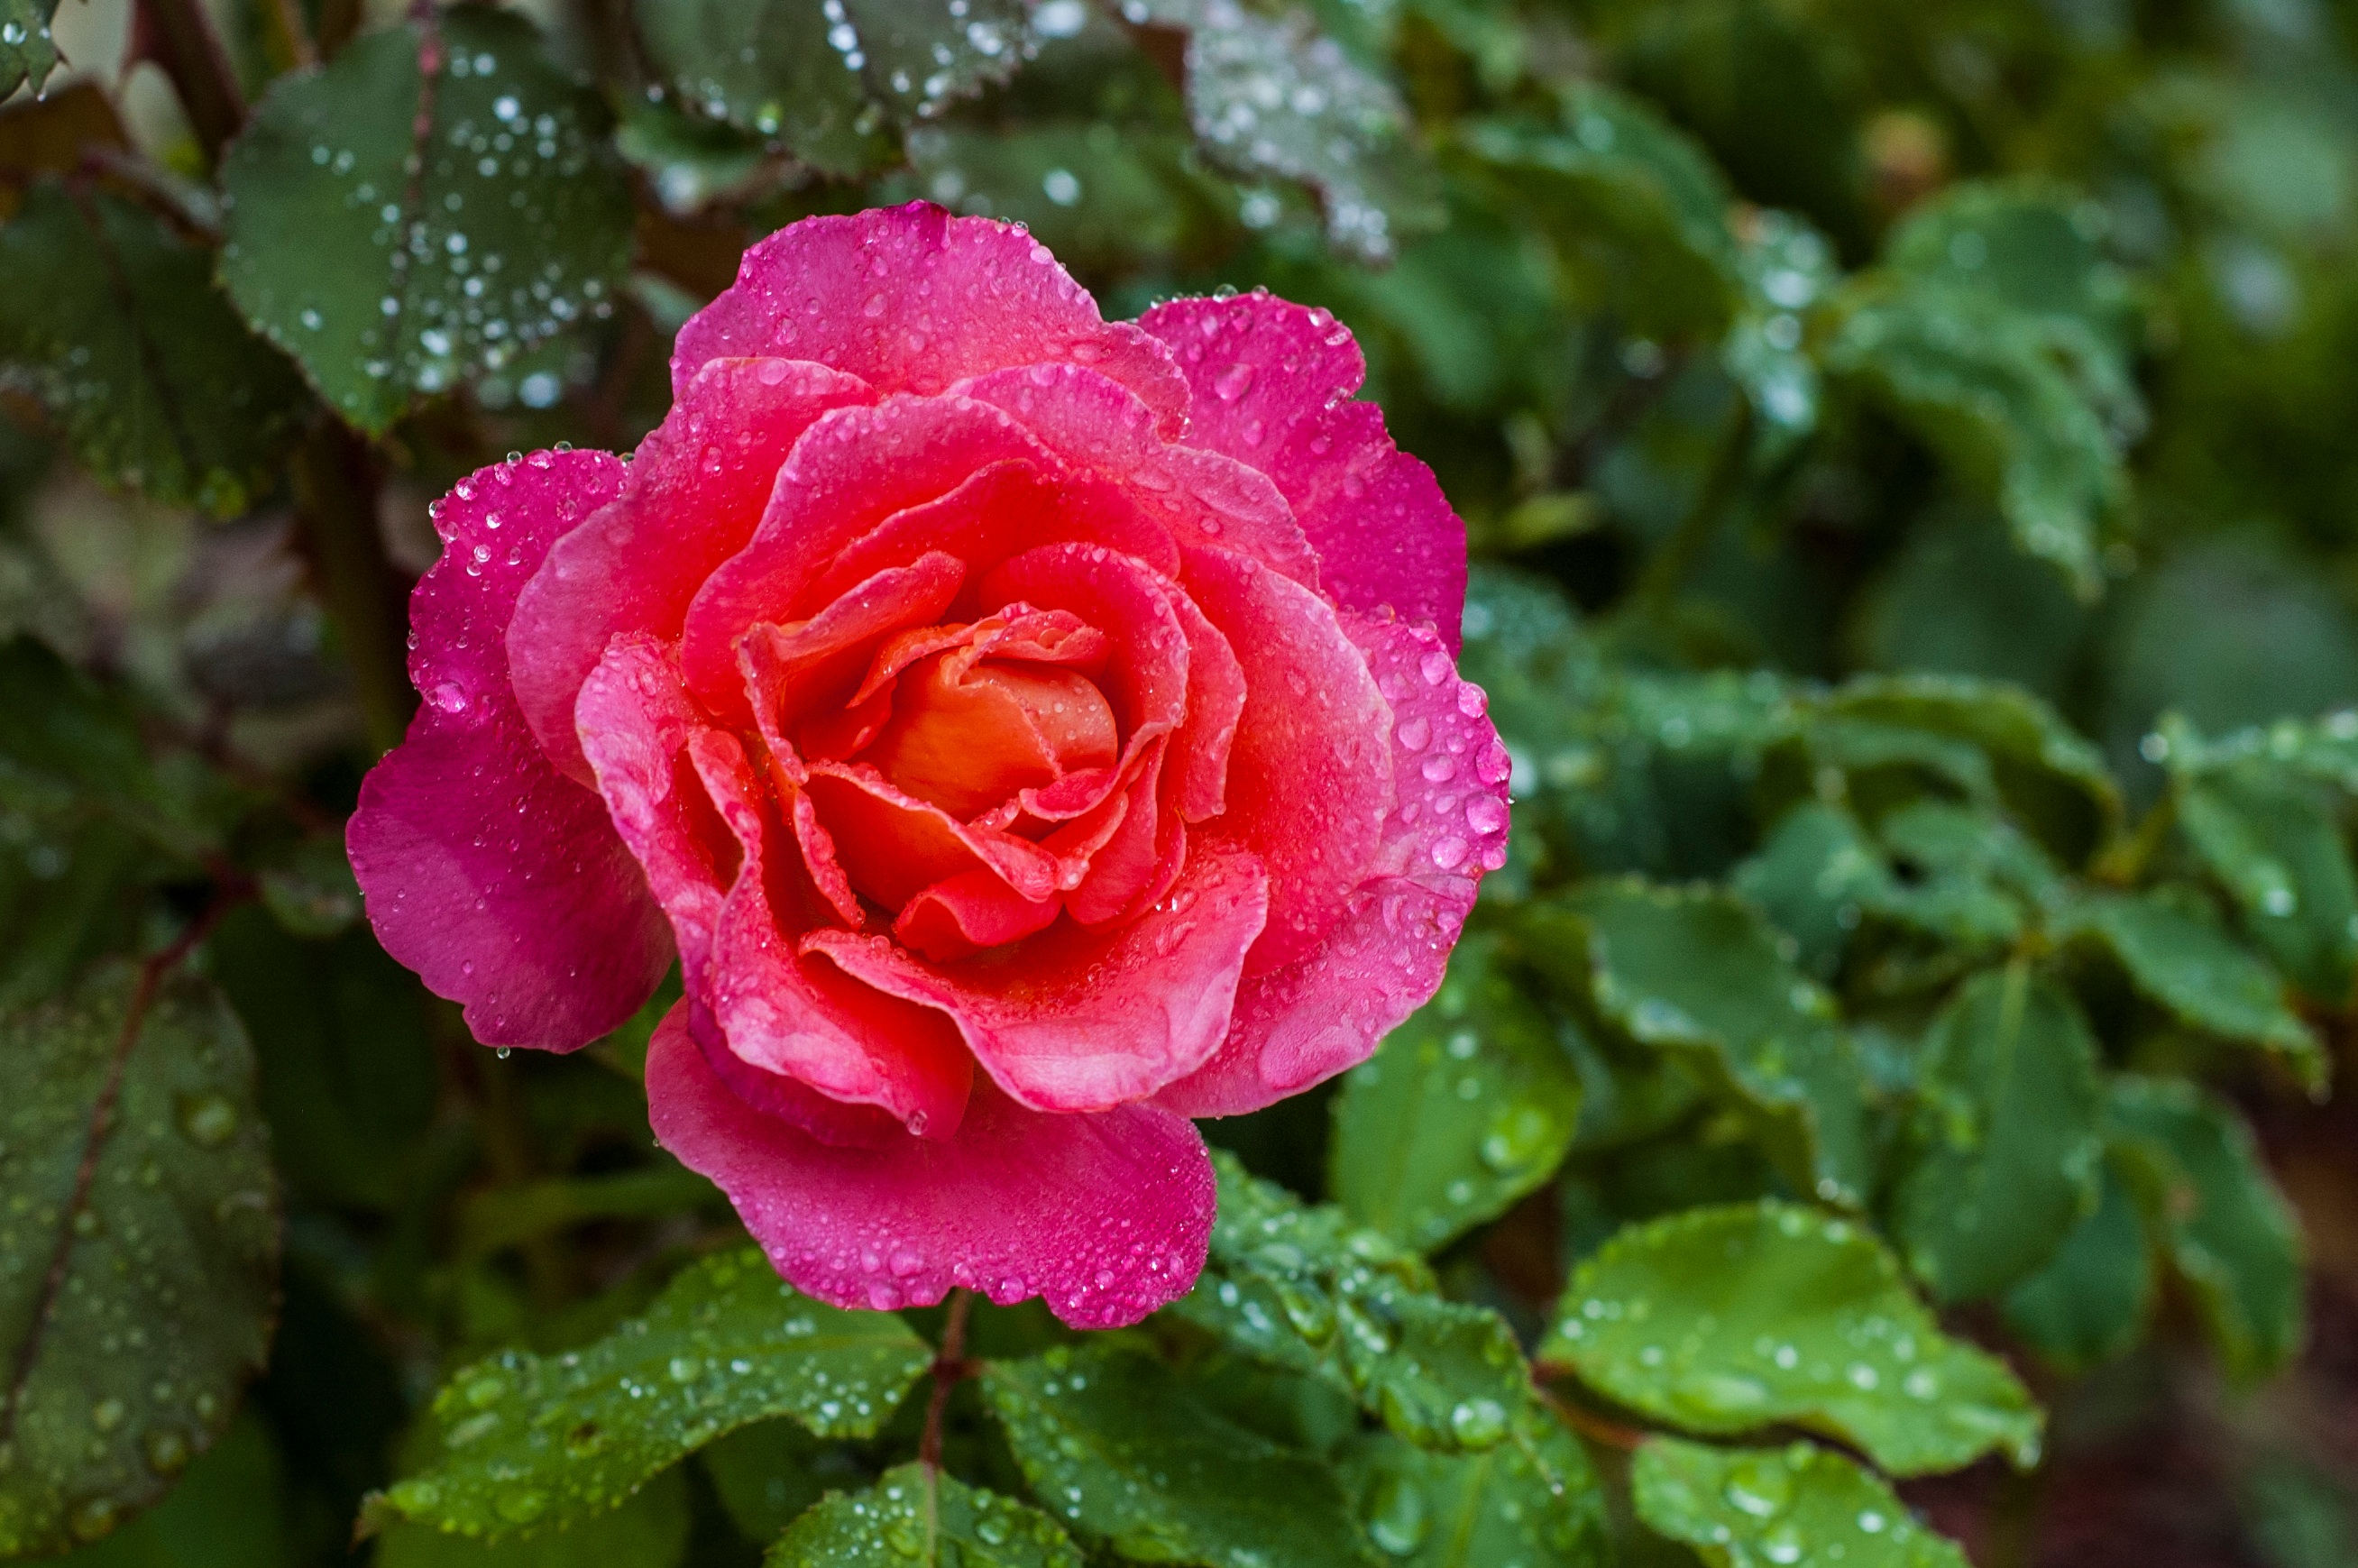
plant, flower, petal, rose, flora, shrub, floribunda, macro photography, flowering plant, garden roses, rose family, annual plant, land plant, rosa centifolia, rose order